Lynnette Love

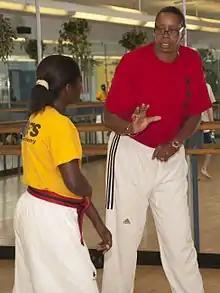
Master Lynnette Love (right) gives a student one-on-one instruction at Andrews Air Force Base in 2012.

Lynnette Love (born September 21, 1957) is a United States Olympian in taekwondo. She achieved a gold medal in the 1988 Seoul Olympics and a bronze medal in the 1992 Barcelona Olympics. She trained was trained by Dong Ja Yang Howard University.